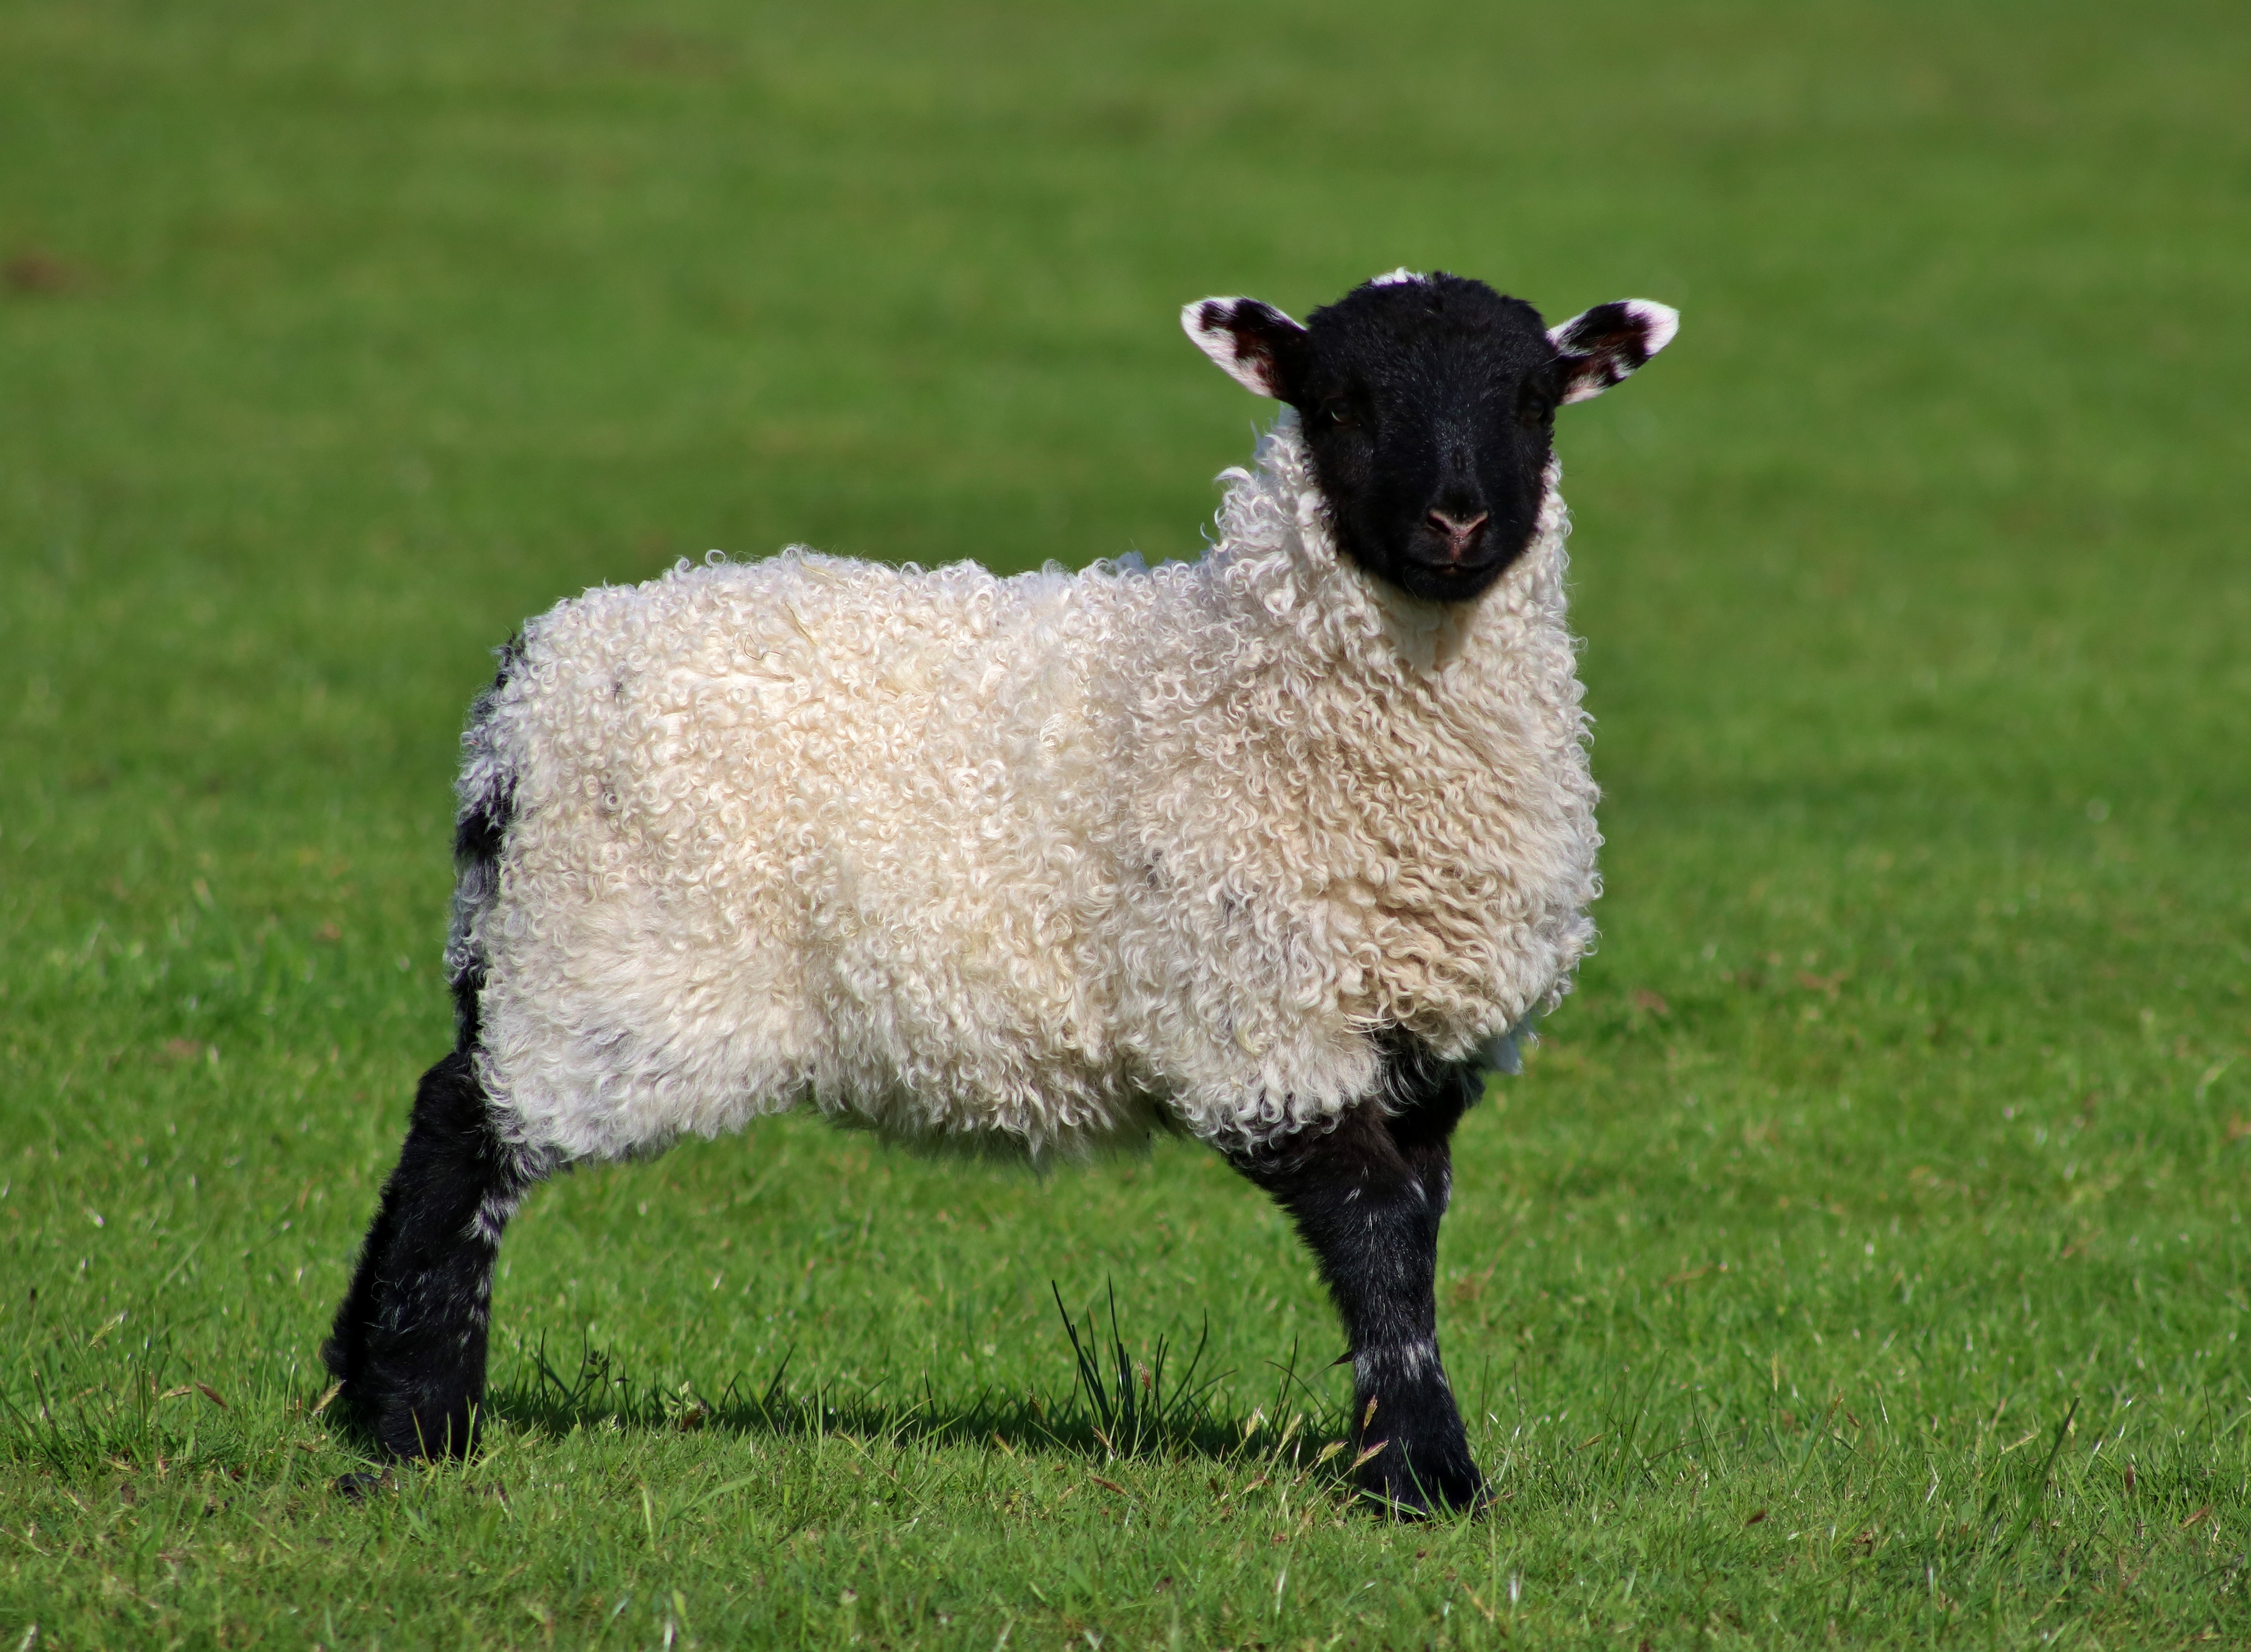
grass, meadow, pasture, grazing, sheep, mammal, fauna, lamb, goats, grassland, look, vertebrate, sheeps, cow goat family